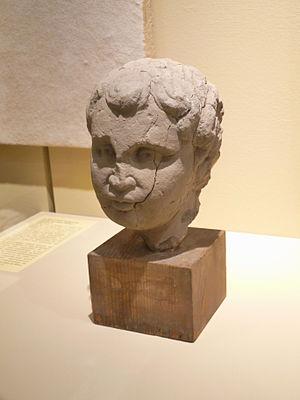
Tête attribuée à Caracalla jeune, début du 3e s. après JC. Trouvée à Strasbourg, place Gutenberg. Musée archéologique de Strasbourg